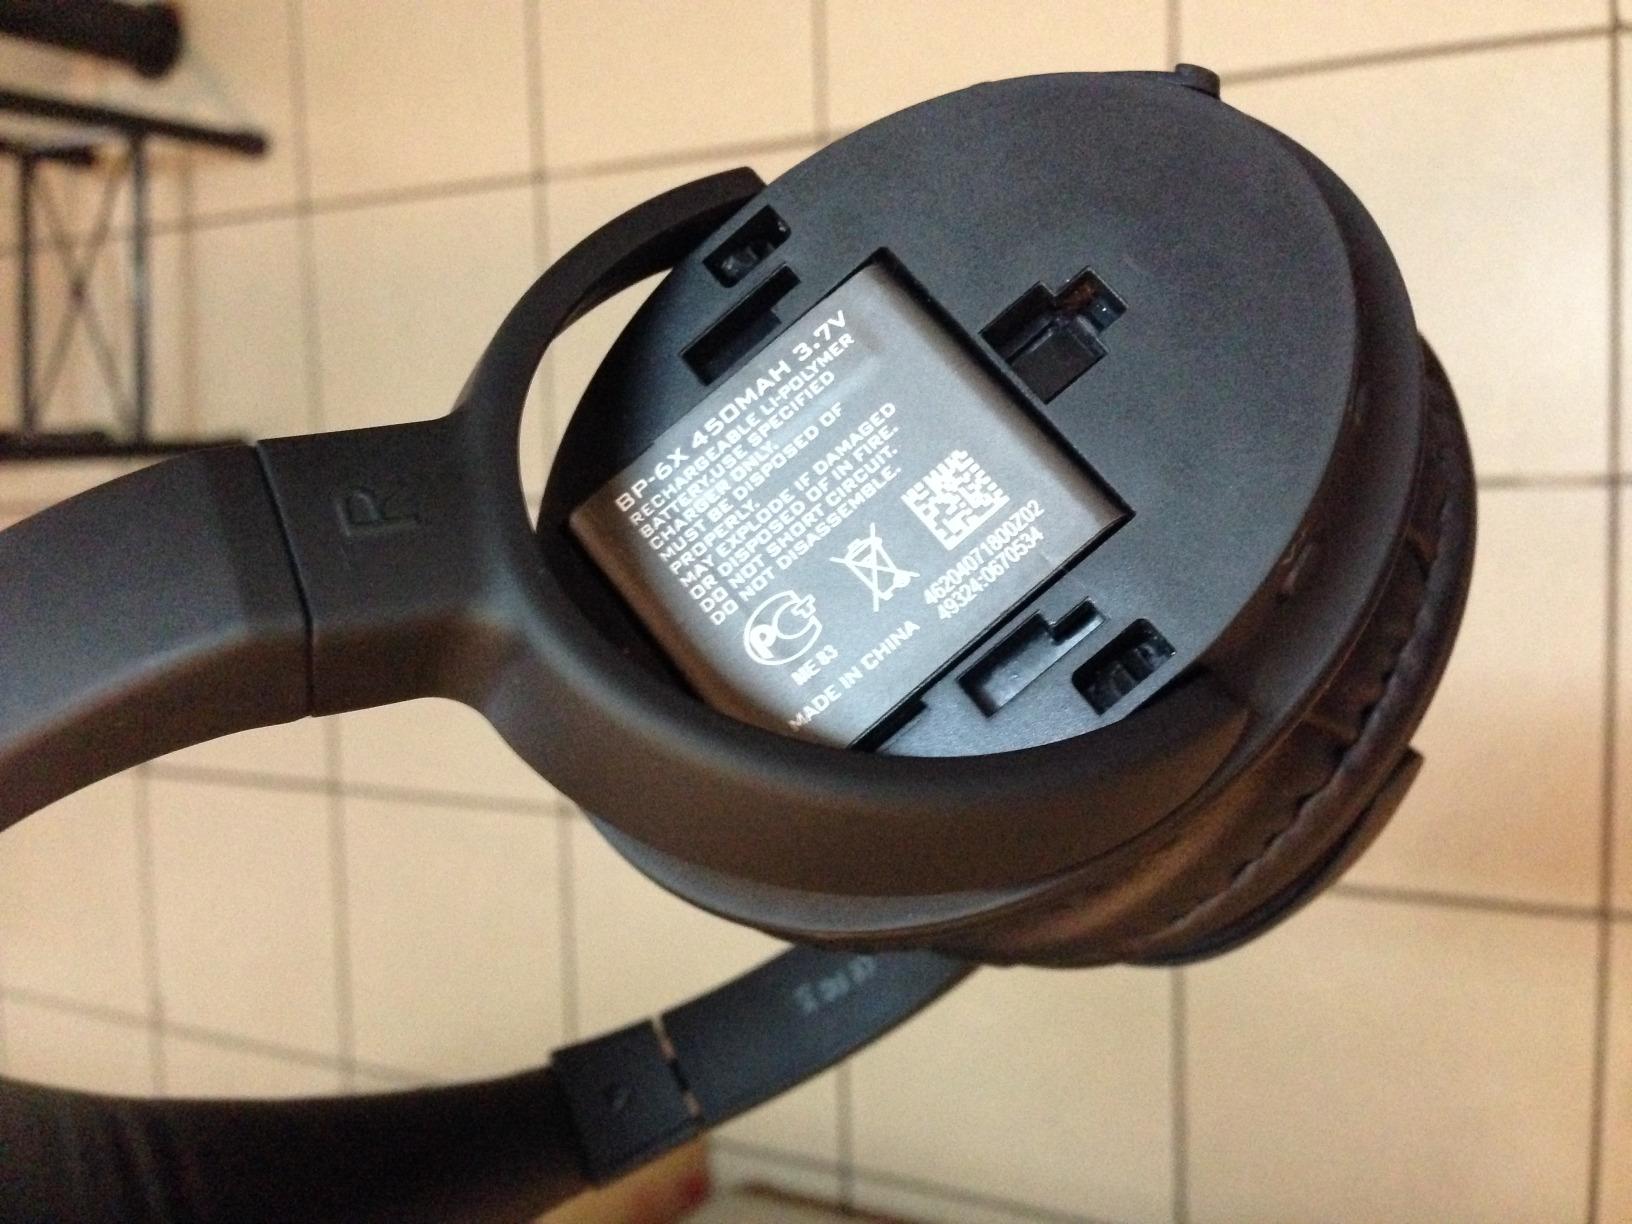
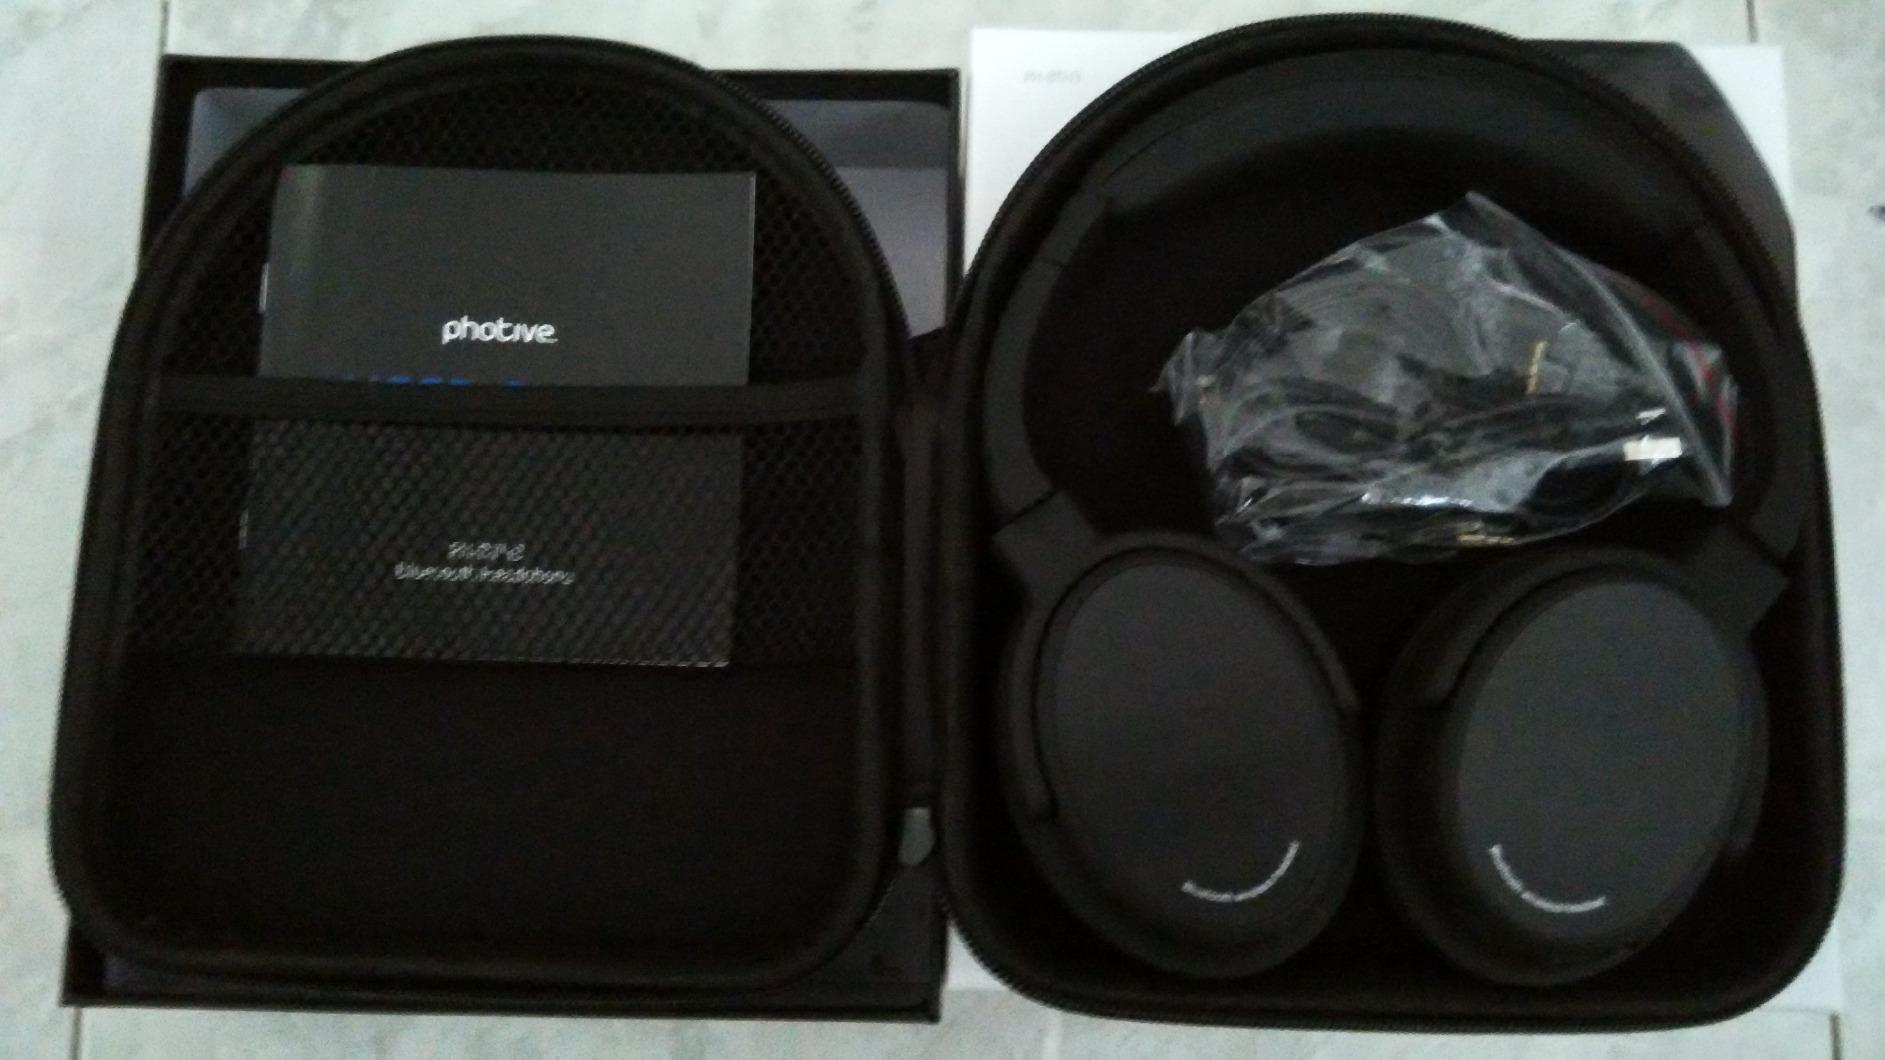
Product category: headphones
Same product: yes